Bailey Covered Bridge

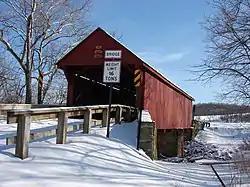
Comprehensive view of the bridge

The Bailey Covered Bridge is a historic covered bridge in Amity, Washington County, Pennsylvania. It crosses Ten Mile Creek. It is 15 by 66 feet. It was constructed in 1899 on property owned by the Bailey brothers. The original structure was burned in 1994 and replaced with the current structure. It is the last burr arch covered bridge in the county.